Danny Kyle

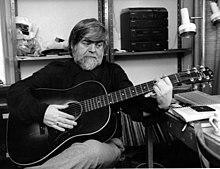
Danny Kyle taken a few months before his death in 1998.

Danny Kyle (12 December 1939 – 5 July 1998) was a Scottish folk singer-songwriter. He was a passionate supporter of traditional music and a constant campaigner for its revival in Scotland. Kyle was an important figure in the Scottish Folk Revival of the sixties.